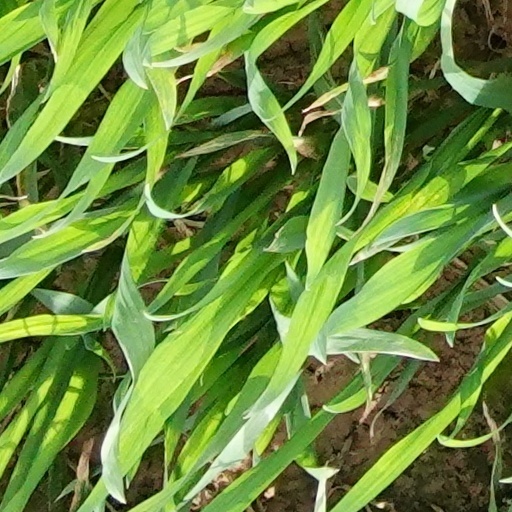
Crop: wheat